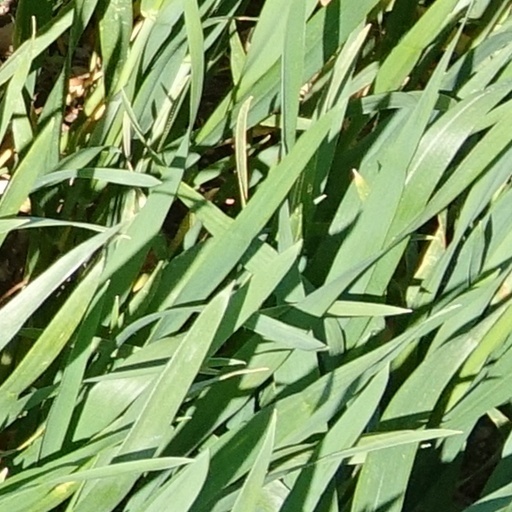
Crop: wheat